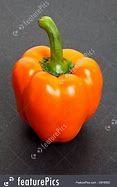
Label: capsicum